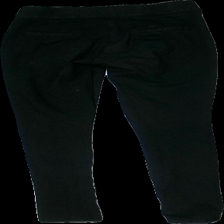
View: back
Type: Tights
Category: Ladies
Brand: Not in the list
Brand text on label: Miss Lucy
Colors: Black
Material: 100% viscose
Pattern: Striped
Cut: Tight
Size: XS
Damage: faux leather is coming off in places
Price range: <50
Recommended usage: Export
Comment: clothing has a stripe of faux leather on each side